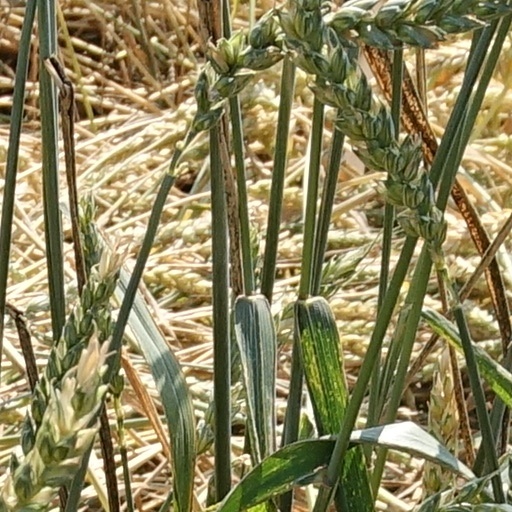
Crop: wheat